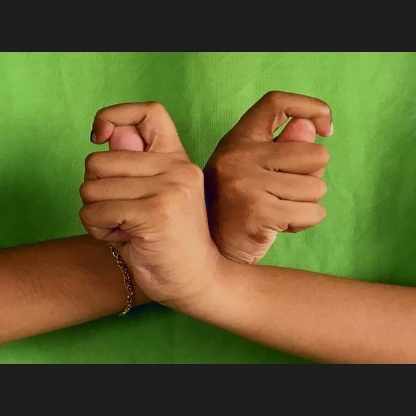
Mudra: Berunda